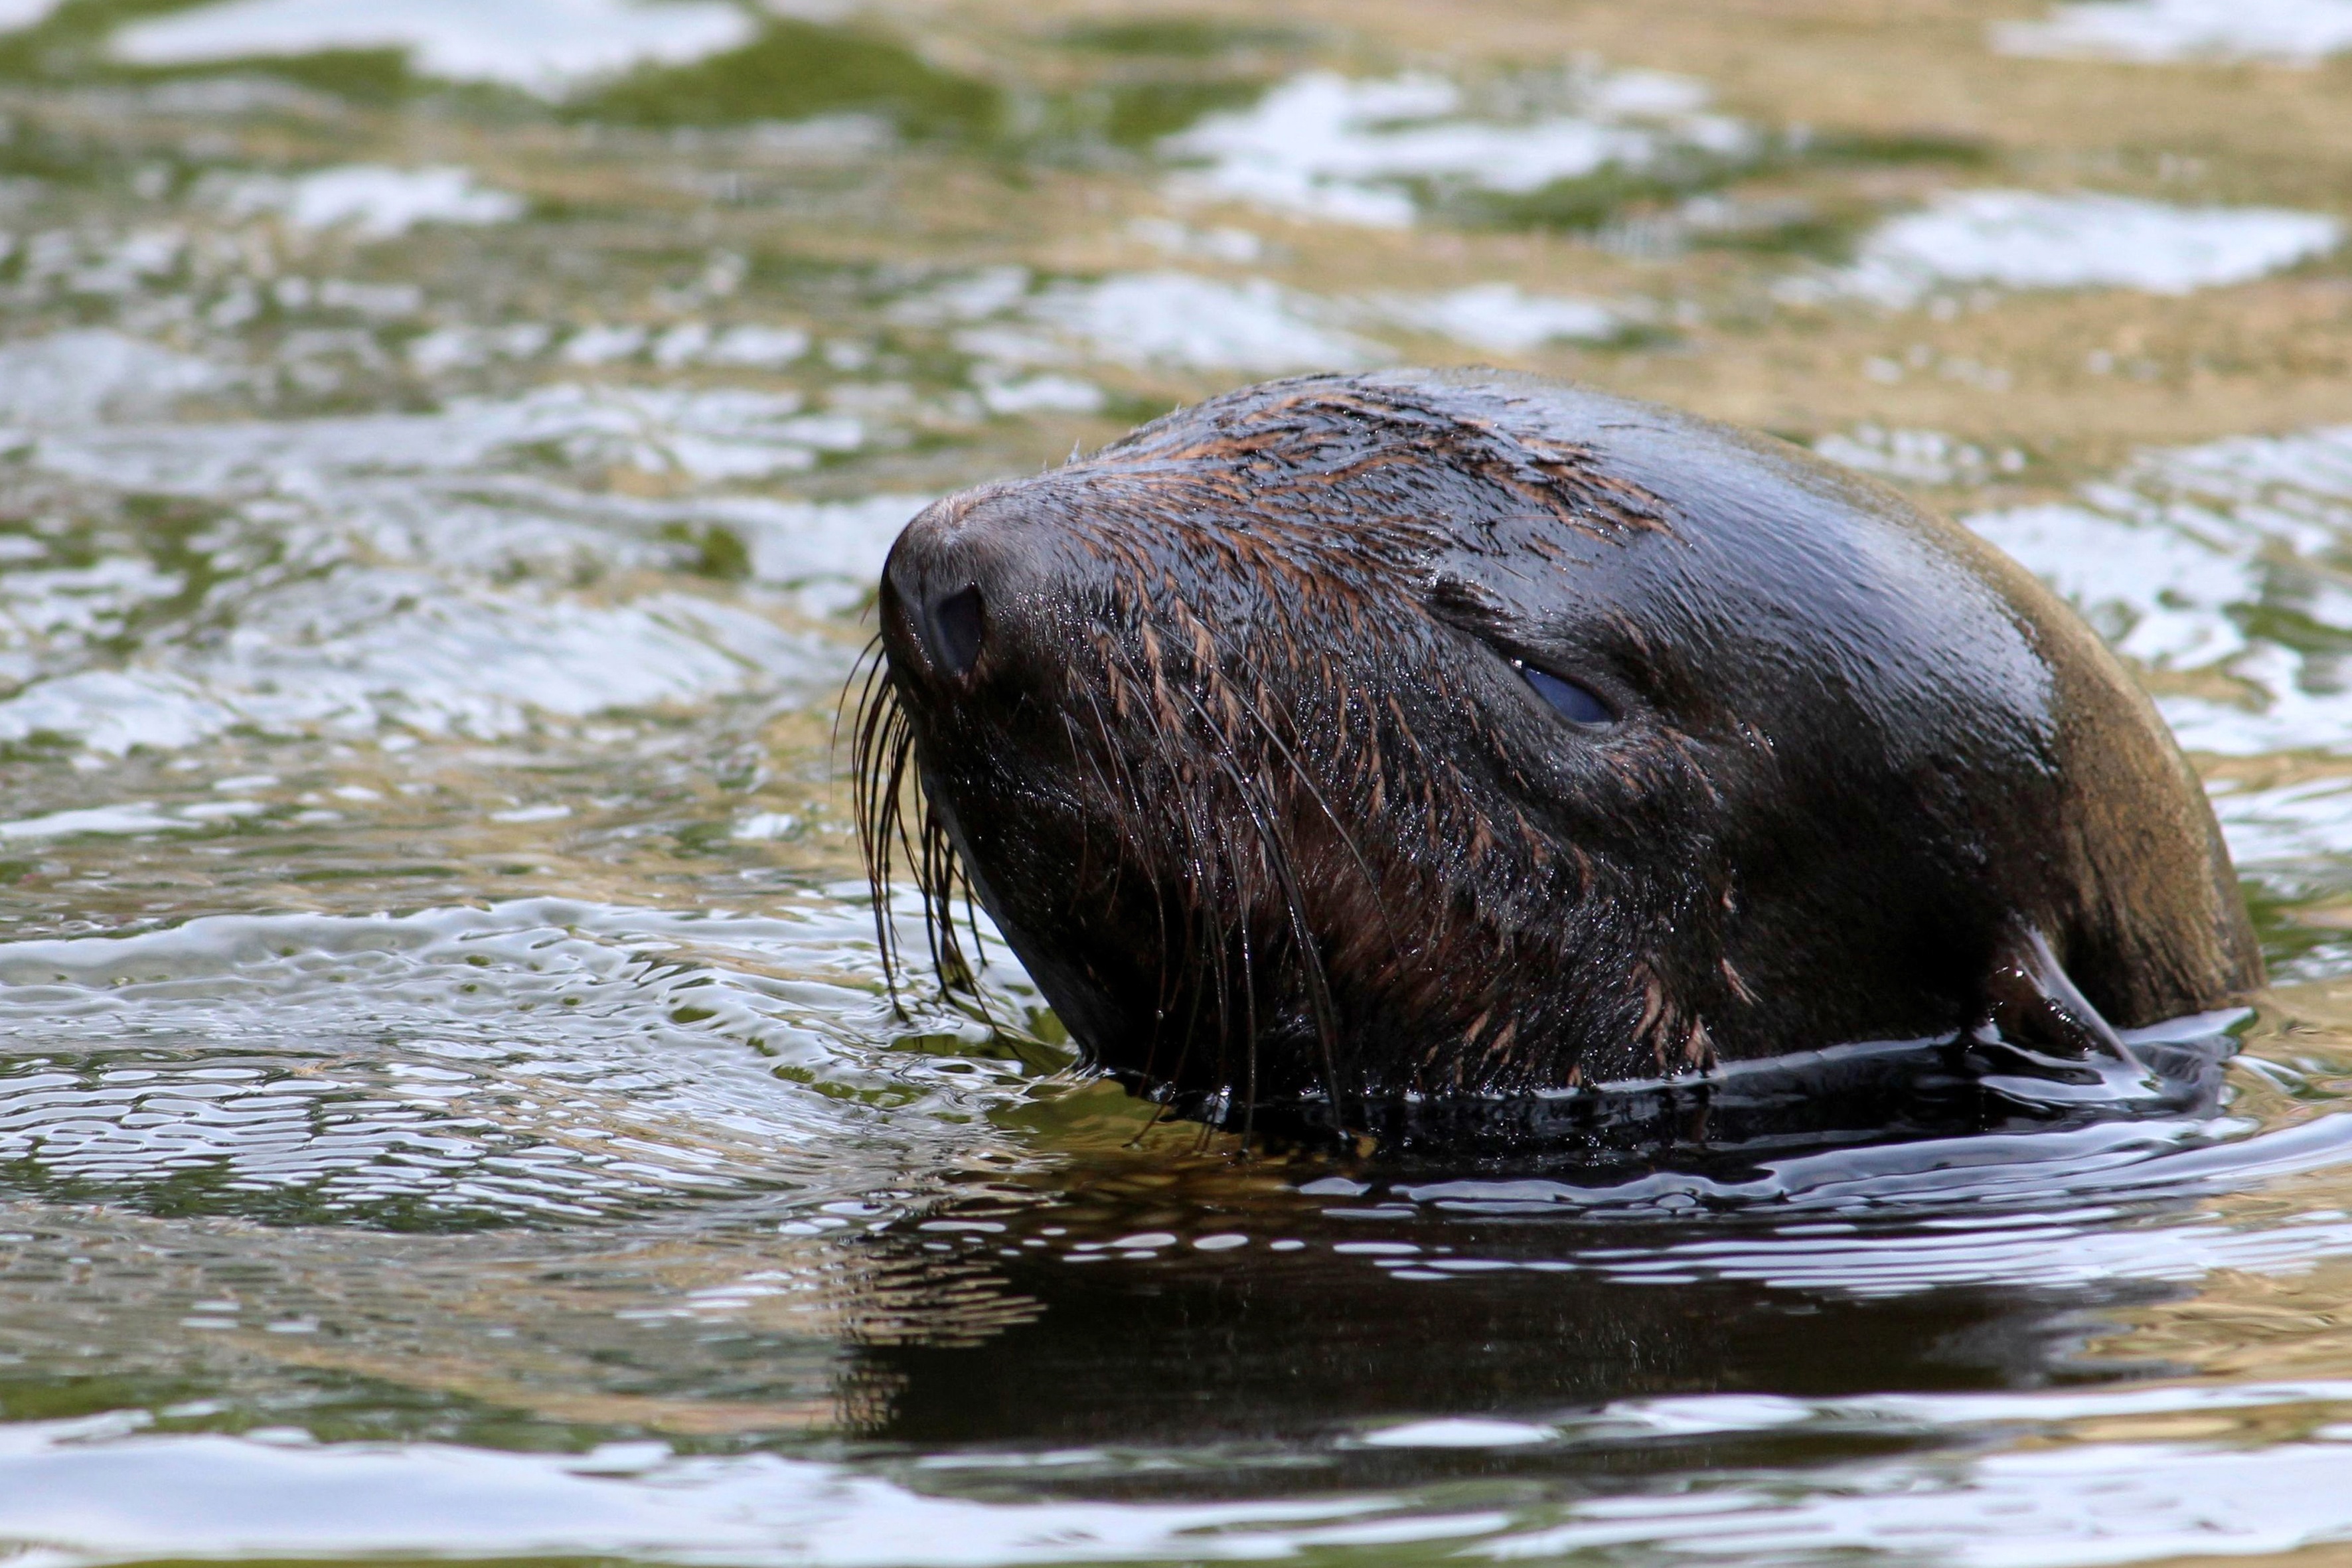
water, nature, wildlife, swim, mammal, seal, fauna, head, seals, vertebrate, otter, harbor seal, robbe, marine mammal